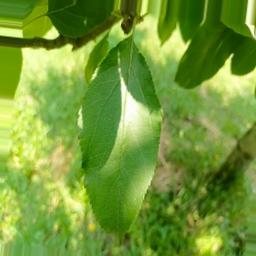
Label: Healthy